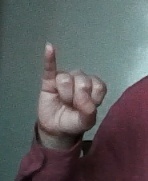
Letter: meem